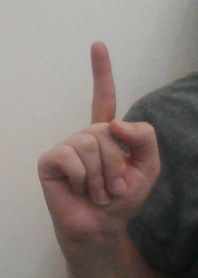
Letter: bb